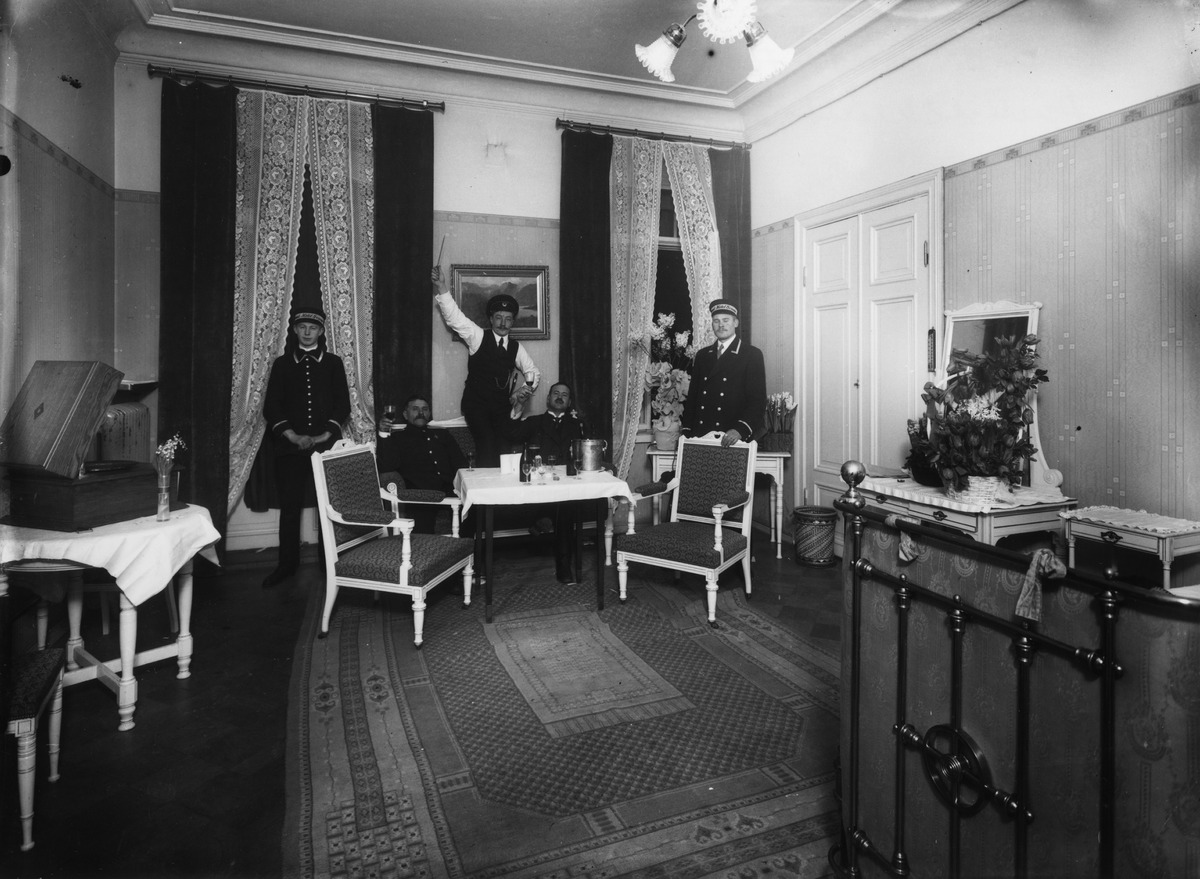
Juhlat hotelli Fenniassa
sisällön kuvaus: Juhlat hotelli Fenniassa. mustavalkoinen
Kuvaaja: Sundström, Eric, valokuvaaja
Ajankohta: kuvausaika 1914 - 1919